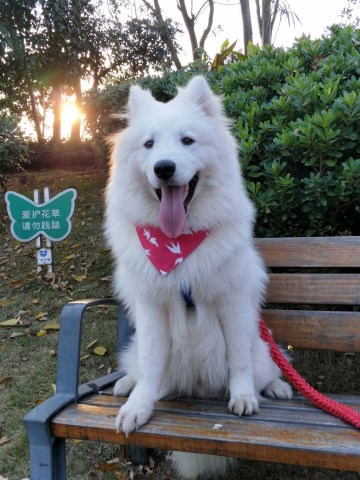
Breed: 2192-n000088-Samoyed